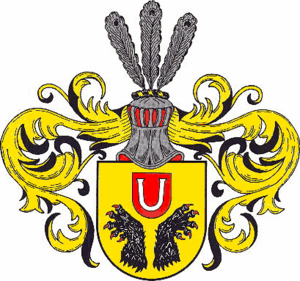
Uchte est une commune allemande de l'arrondissement de Nienburg/Weser, Land de Basse-Saxe.